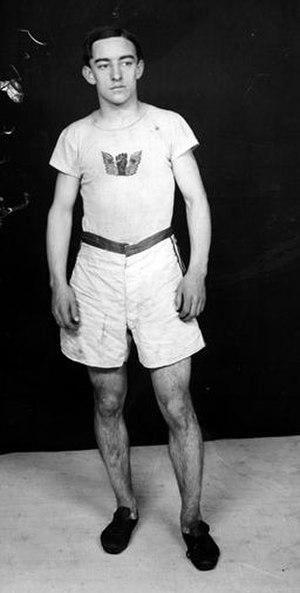
John Joseph Hayes, dit Johnny Hayes, né le 10 avril 1886 à New York et mort le 25 août 1965, est un athlète américain, membre du Irish American Athletic Club, et vainqueur controversé du marathon lors des Jeux de 1908.